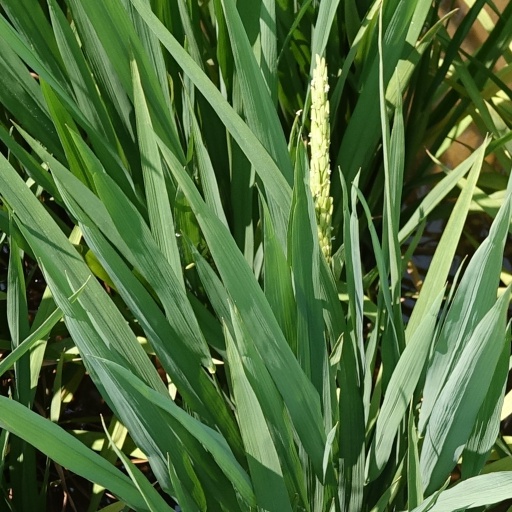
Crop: rice